Latrodectus mactans

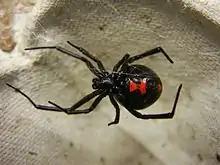
The distinctive red hourglass marking

The southern widow is primarily found in (and is indigenous to) the southeastern United States, ranging as far north as Ohio and as far west as Texas. The northern black widow "(L. variolus)" is found primarily in the middle Atlantic states, though its range overlaps with that of "L. mactans". In the Dominican Republic "L. mactans" is found throughout the whole country. "L. mactans" is also found throughout Mexico where its range overlaps with that of "Latrodectus hesperus" and "Latrodectus geometricus".